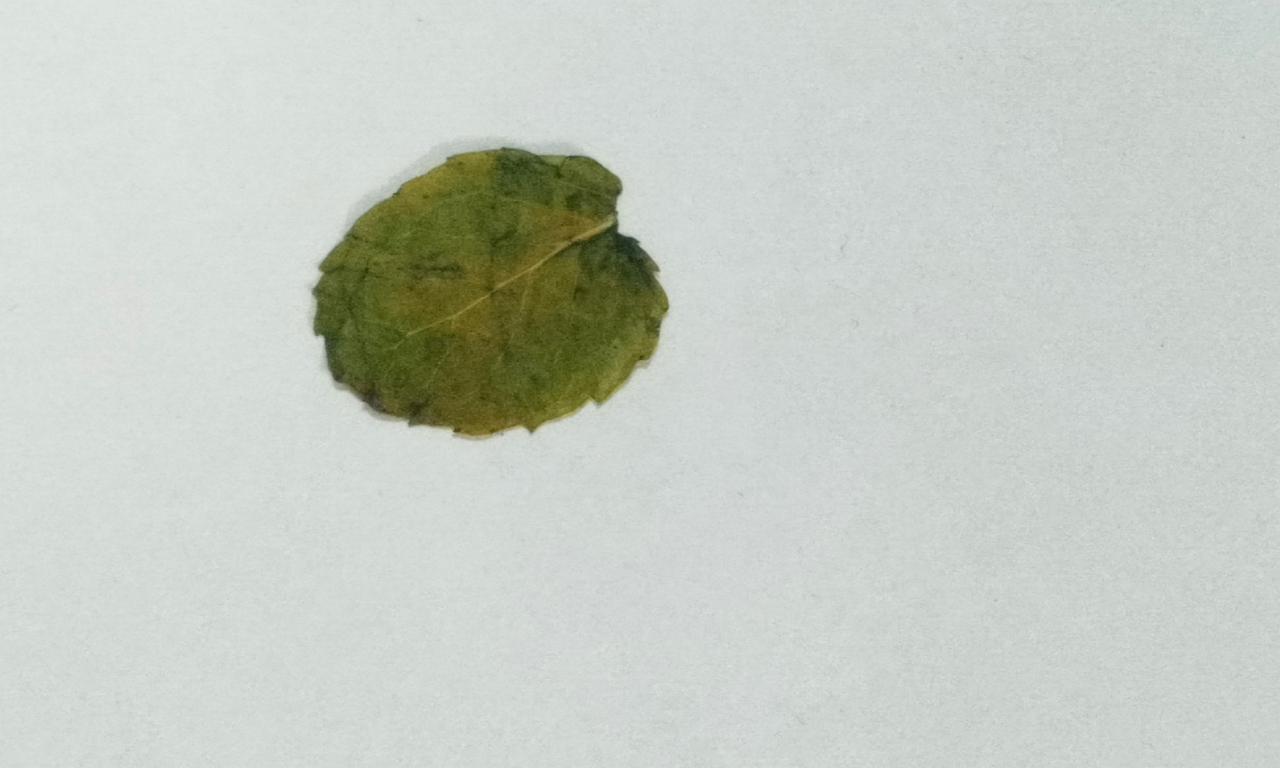
Label: Dried